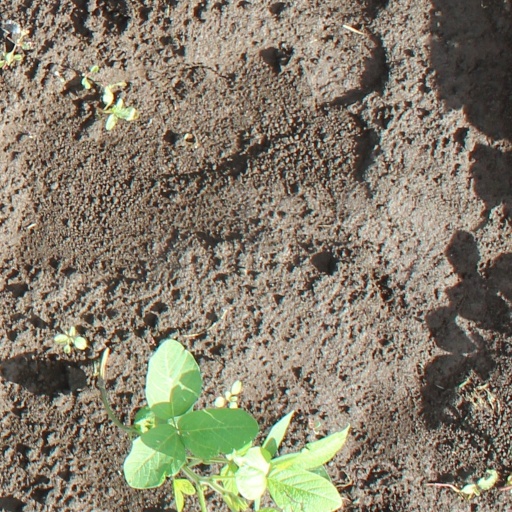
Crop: soybean